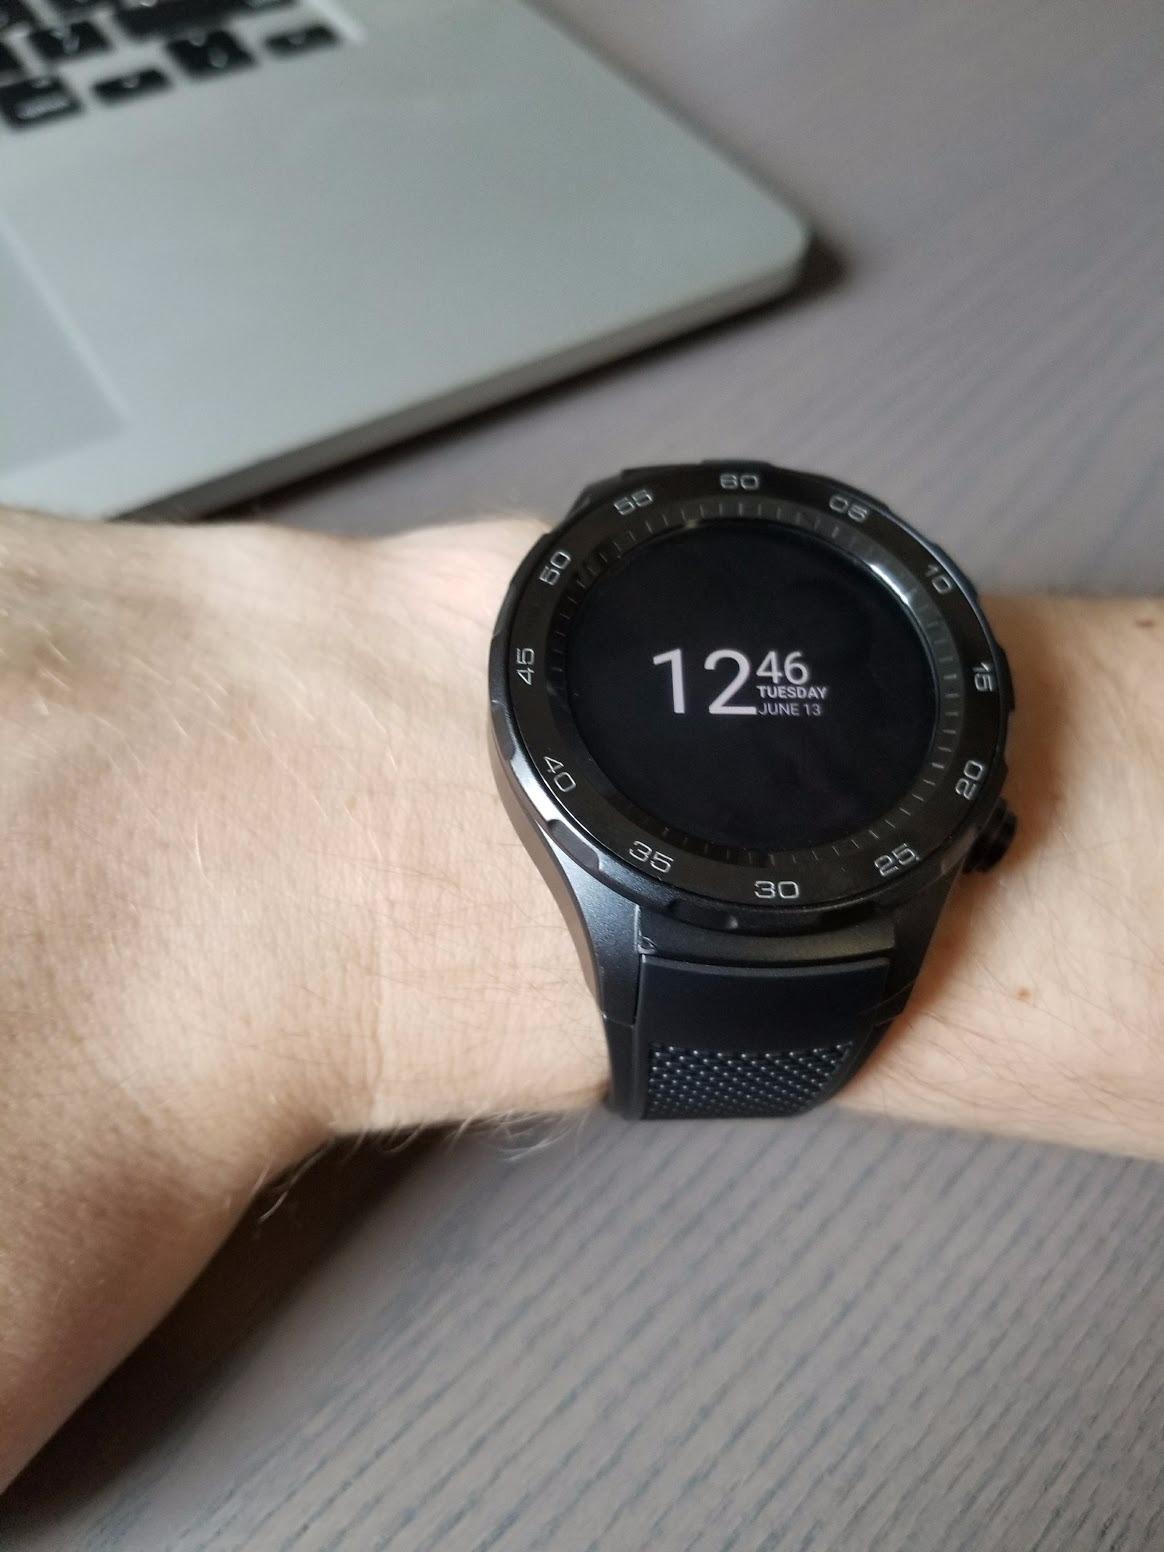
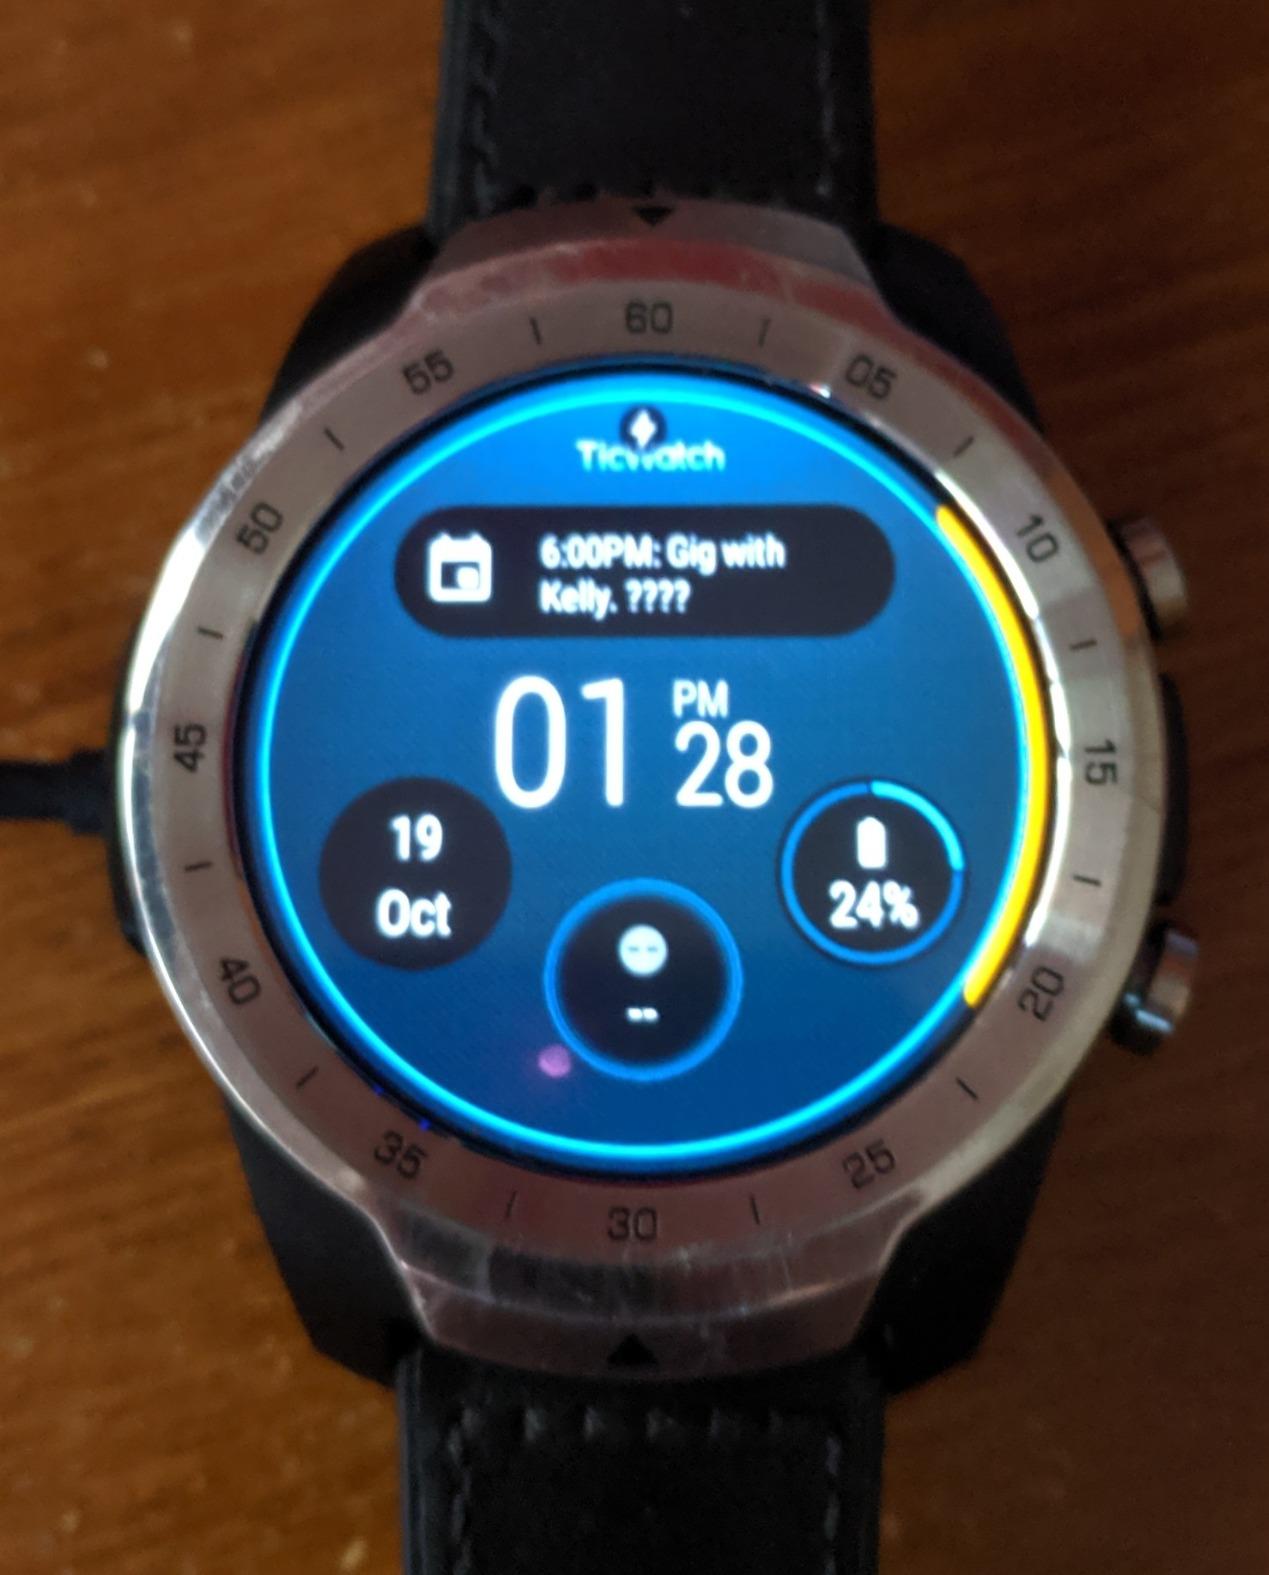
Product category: smartwatch
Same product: no